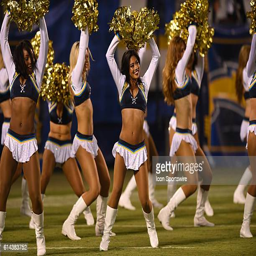
person during a preseason game